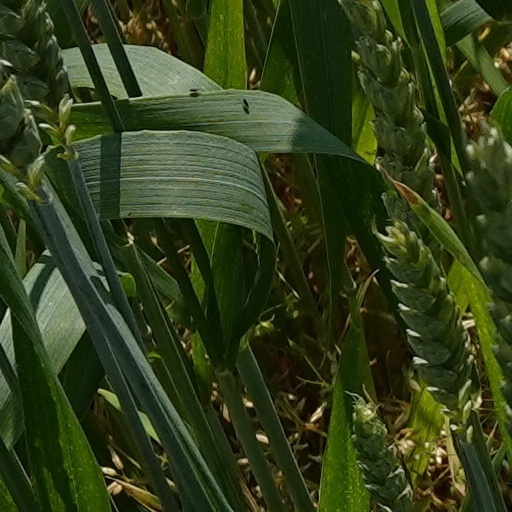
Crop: wheat